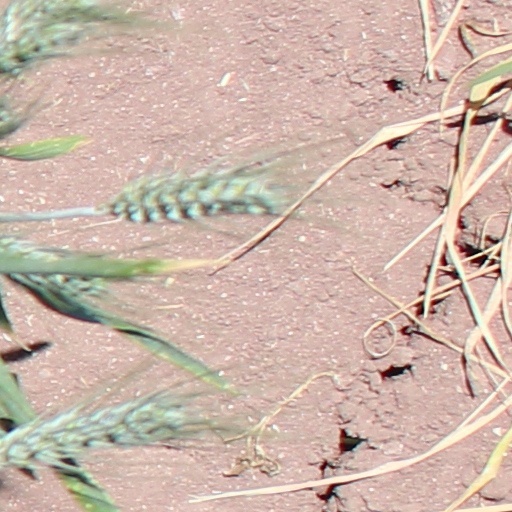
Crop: wheat